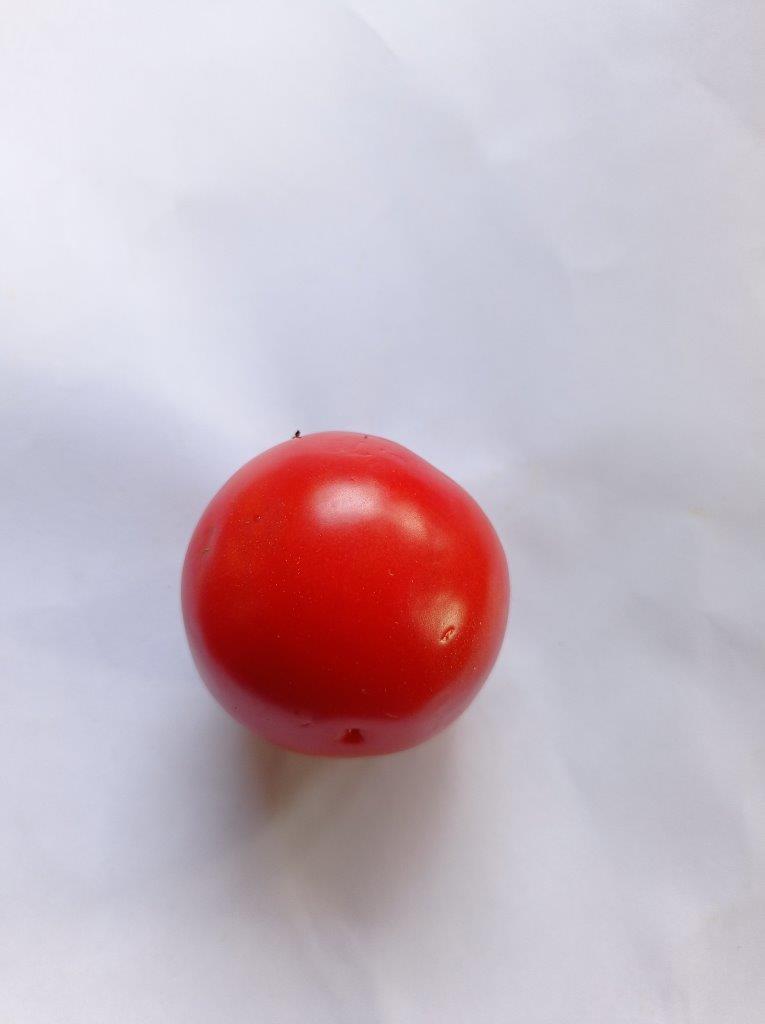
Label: Fresh